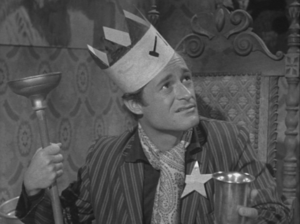
Hollywood Boulevard est un film américain réalisé par Allan Arkush et Joe Dante, sorti en 1976.
Cette liste non exhaustive répertorie les personnalités nées à New York, dans l'État de New York, États-Unis, en suivant un classement par ordre chronologique. Pour chaque personnalité sont donnés le nom, l'année de naissance, l'année de décès le cas échéant, précision du quartier et la qualité ou profession.
Un baquet de sang est un film d'horreur réalisé par Roger Corman en 1959.
Richard Miller est un acteur américain, né le 25 décembre 1928 dans le Bronx à New York, mort le 30 janvier 2019 à son domicile de Los Angeles, Californie. Il a aussi réalisé quelques épisodes de séries américaines.
Walter Paisley est le nom d'un personnage fictif porté essentiellement par l'acteur Dick Miller dans plusieurs de ses films. Il s'agit simplement d'une reprise du nom sous forme de « private joke », sans que les personnages eux-mêmes aient un quelconque lien entre eux.